Messerschmitt Me 262

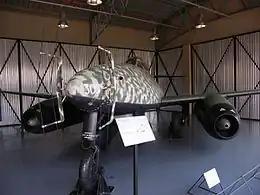
Me 262B-1a/U1 (Red 8), South Africa, 2008

About 1,400 aircraft were produced; however, less than a hundred Me 262s were in a combat-ready condition at any one time. According to sources they destroyed from 300 to 450 enemy aircraft, with the Allies destroying about one hundred Me 262s in the air. While Germany was bombed intensively, production of the Me 262 was dispersed into low-profile production facilities, sometimes little more than clearings in the forests of Germany and occupied countries. From the end of February to the end of March 1945, approximately sixty Me 262s were destroyed in attacks on Obertraubling and thirty at Leipheim; the Neuburg jet plant itself was bombed on 19 March 1945.